Constitution of Australia

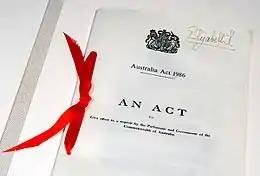
Photo of the "Australia Act 1986" (UK) document located in Parliament House, Canberra

The Statute did not however remove the ability for the UK to appoint state governors, make laws that applied to the states and an appeal to the UK Judicial Committee of the Privy Council still existed for certain court cases. These remaining constitutional links to the United Kingdom were removed in 1986 with the passage of the "Australia Act", leaving Australia fully independent of the British Parliament and legal system.